Apostolic Generation Church

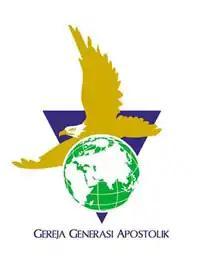
Church logo

Apostolic Generation Church (or Gereja Generasi Apostolik) is a non-denominational church located in Jakarta, Indonesia